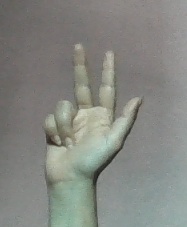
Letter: al